Superegos

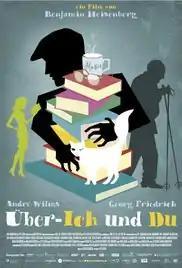
Film poster

Superegos is a 2014 German drama film directed by Benjamin Heisenberg. The film had its premiere in the Panorama section of the 64th Berlin International Film Festival.